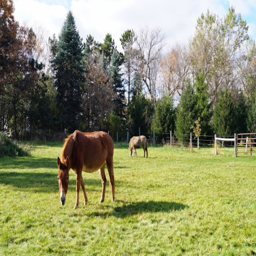
comic book character and person in the pasture